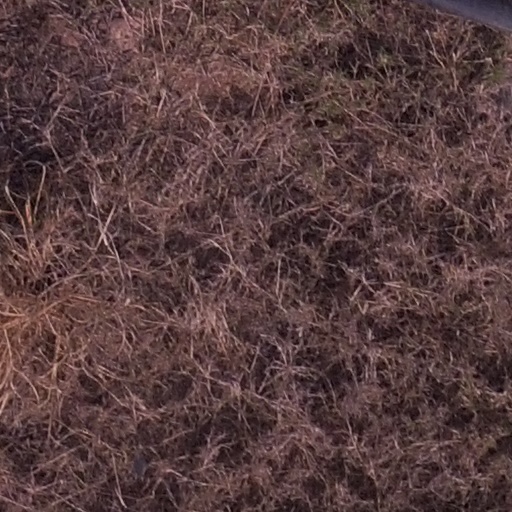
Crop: maize; corn